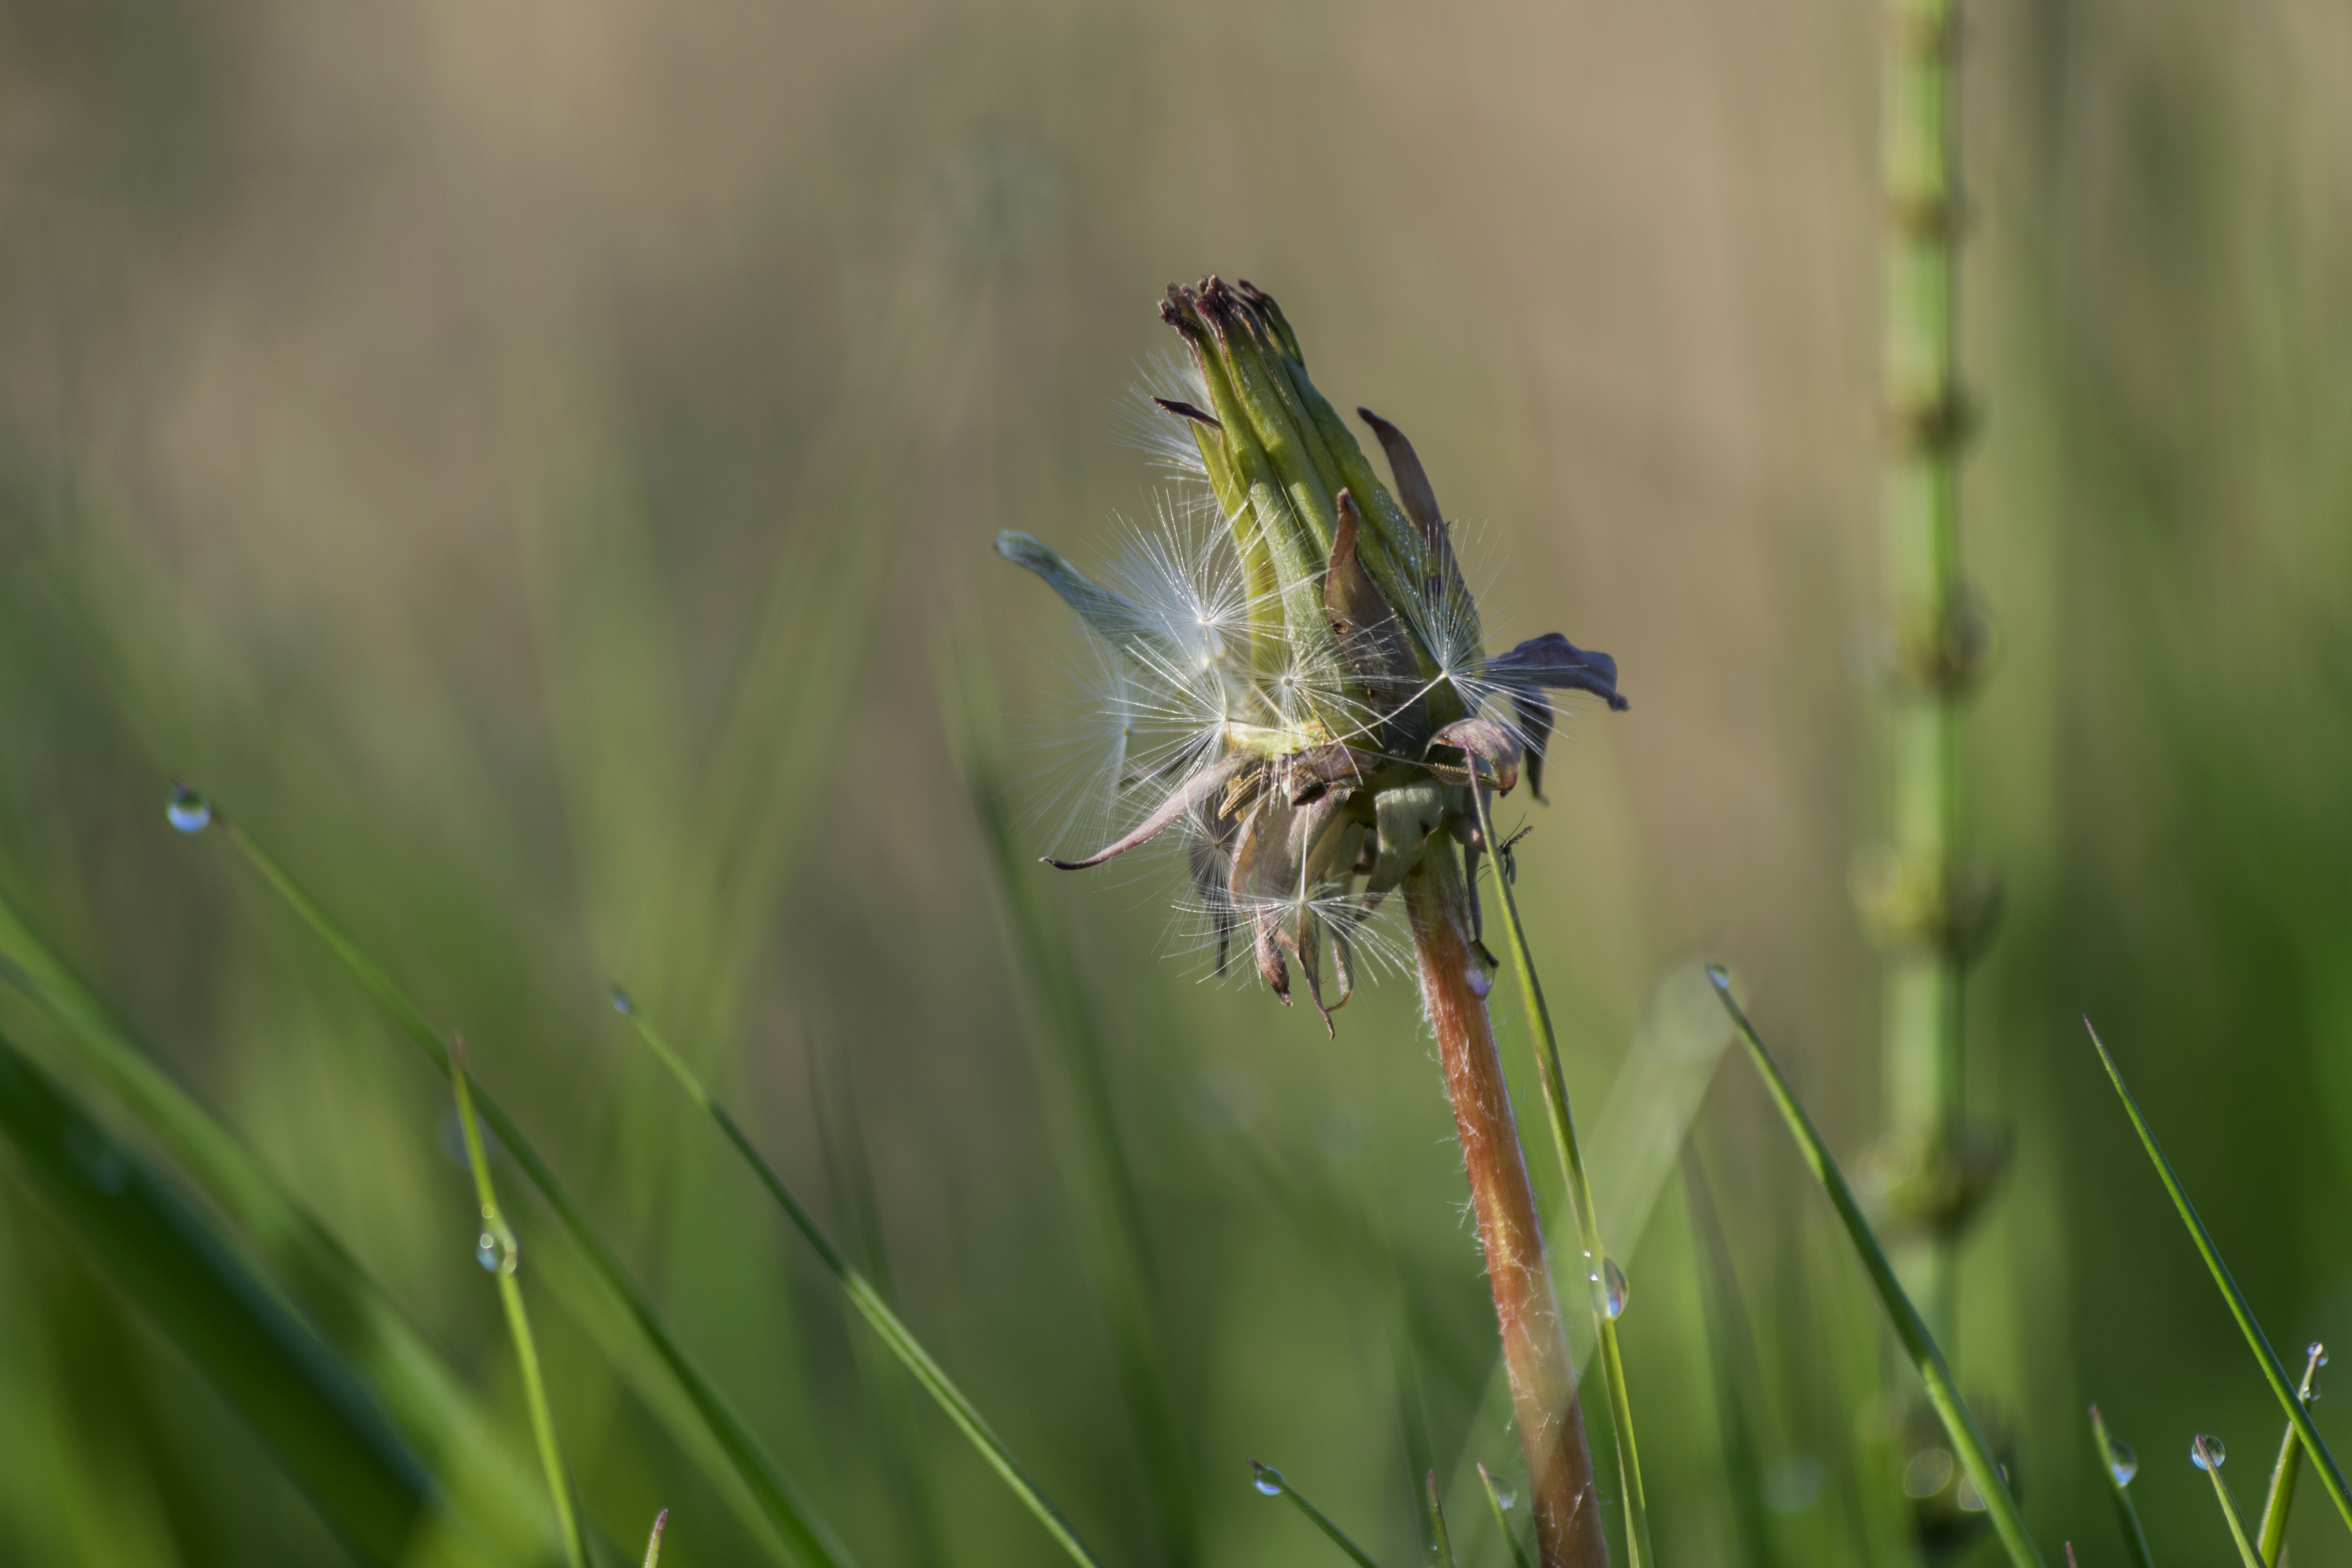
nature, grass, outdoor, photography, meadow, prairie, flower, fly, green, insect, nikon, flora, fauna, parachute, invertebrate, close up, seeds, nederland, netherlands, dragonfly, outdoorphotography, taraxacumofficinale, depthoffield, gras, paulvandevelde, pdvandevelde, padagudaloma, natuurfotografie, naturephotographer, dordrecht, nederlandinfotos, dandalion, zaad, macro photography, arthropod, paardenbloem, grass family, plant stem, dragonflies and damseflies